2020 Assam floods

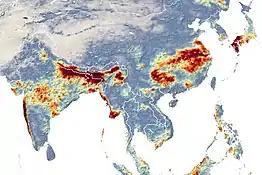

During the 2020 monsoon season, particularly high rainfall was experienced across central, north, and northeast India, with 15 centimeters more rainfall than usual by the middle of July. The reason for the excess rainfall is attributed to Madden–Julian oscillation, thereby causing prolonged break-monsoon conditions which decreases the rainfall in North West India and increases it in North East India.